Shuangfeng Temple

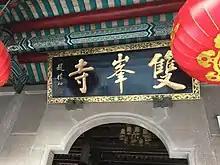
Under the eaves is a plaque with the Chinese characters "Shuangfeng Temple" written by the former Venerable Master of the Buddhist Association of China Zhao Puchu.

Shuangfeng Temple is a Buddhist temple located in Rongcheng District of Jieyang, Guangdong, China. Alongside the Kaiyuan Temple and Lingshan Temple, it is one of the Three Great Buddhist Temples of Chaojun. It had been on the list of The Eight Views of Jieyang - The evening gong at Shuangfeng Temple.